The Lighthouse (2016 film)

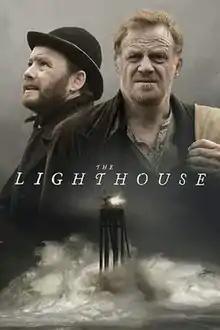

The Lighthouse is a 2016 British psychological thriller drama film directed by Chris Crow and written by Paul Bryant, Chris Crow and Michael Jibson. The film is based on the Smalls Lighthouse incident which occurred in 1801.